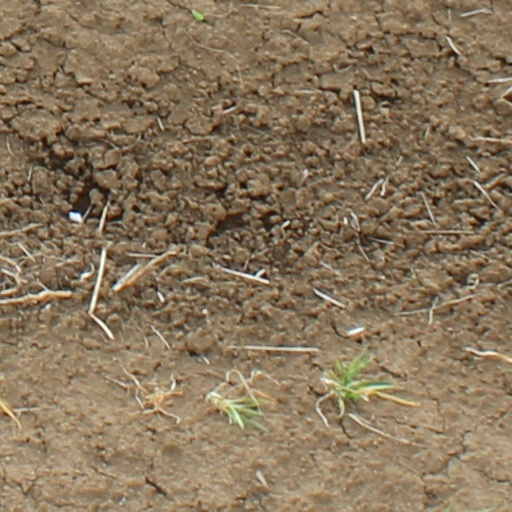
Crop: wheat